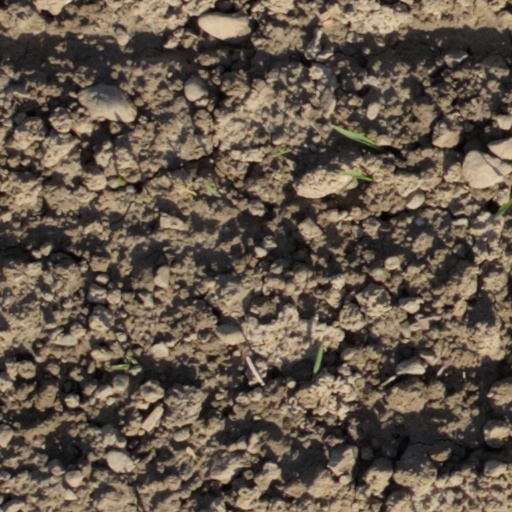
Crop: wheat